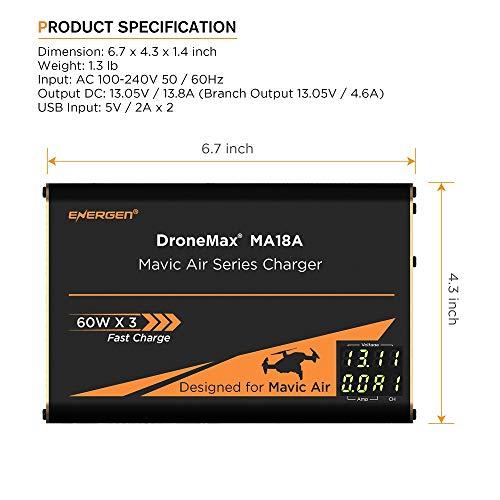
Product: Energen DroneMax MA18A Drone Battery Charger, DJI Mavic Air Accessories, Intelligent Fast Multi Battery Charging Hub Station (Charge 3 Batteries & 2 USB Ports Simultaneously)
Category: Toys & Games | Hobbies | Remote & App Controlled Vehicles & Parts | Remote & App Controlled Vehicle Parts | Battery Chargers
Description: Customized to charge DJI Mavic Air drone batteries.
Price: $49.99
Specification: Product Dimensions:         6.7 x 4.5 x 1.8 inches ; 1.3 pounds    |Shipping Weight: 1.8 pounds (View shipping rates and policies)|ASIN: B07JM47LKK|Item model number: EN-DM-MA18A|    #607    in RC Battery Chargers